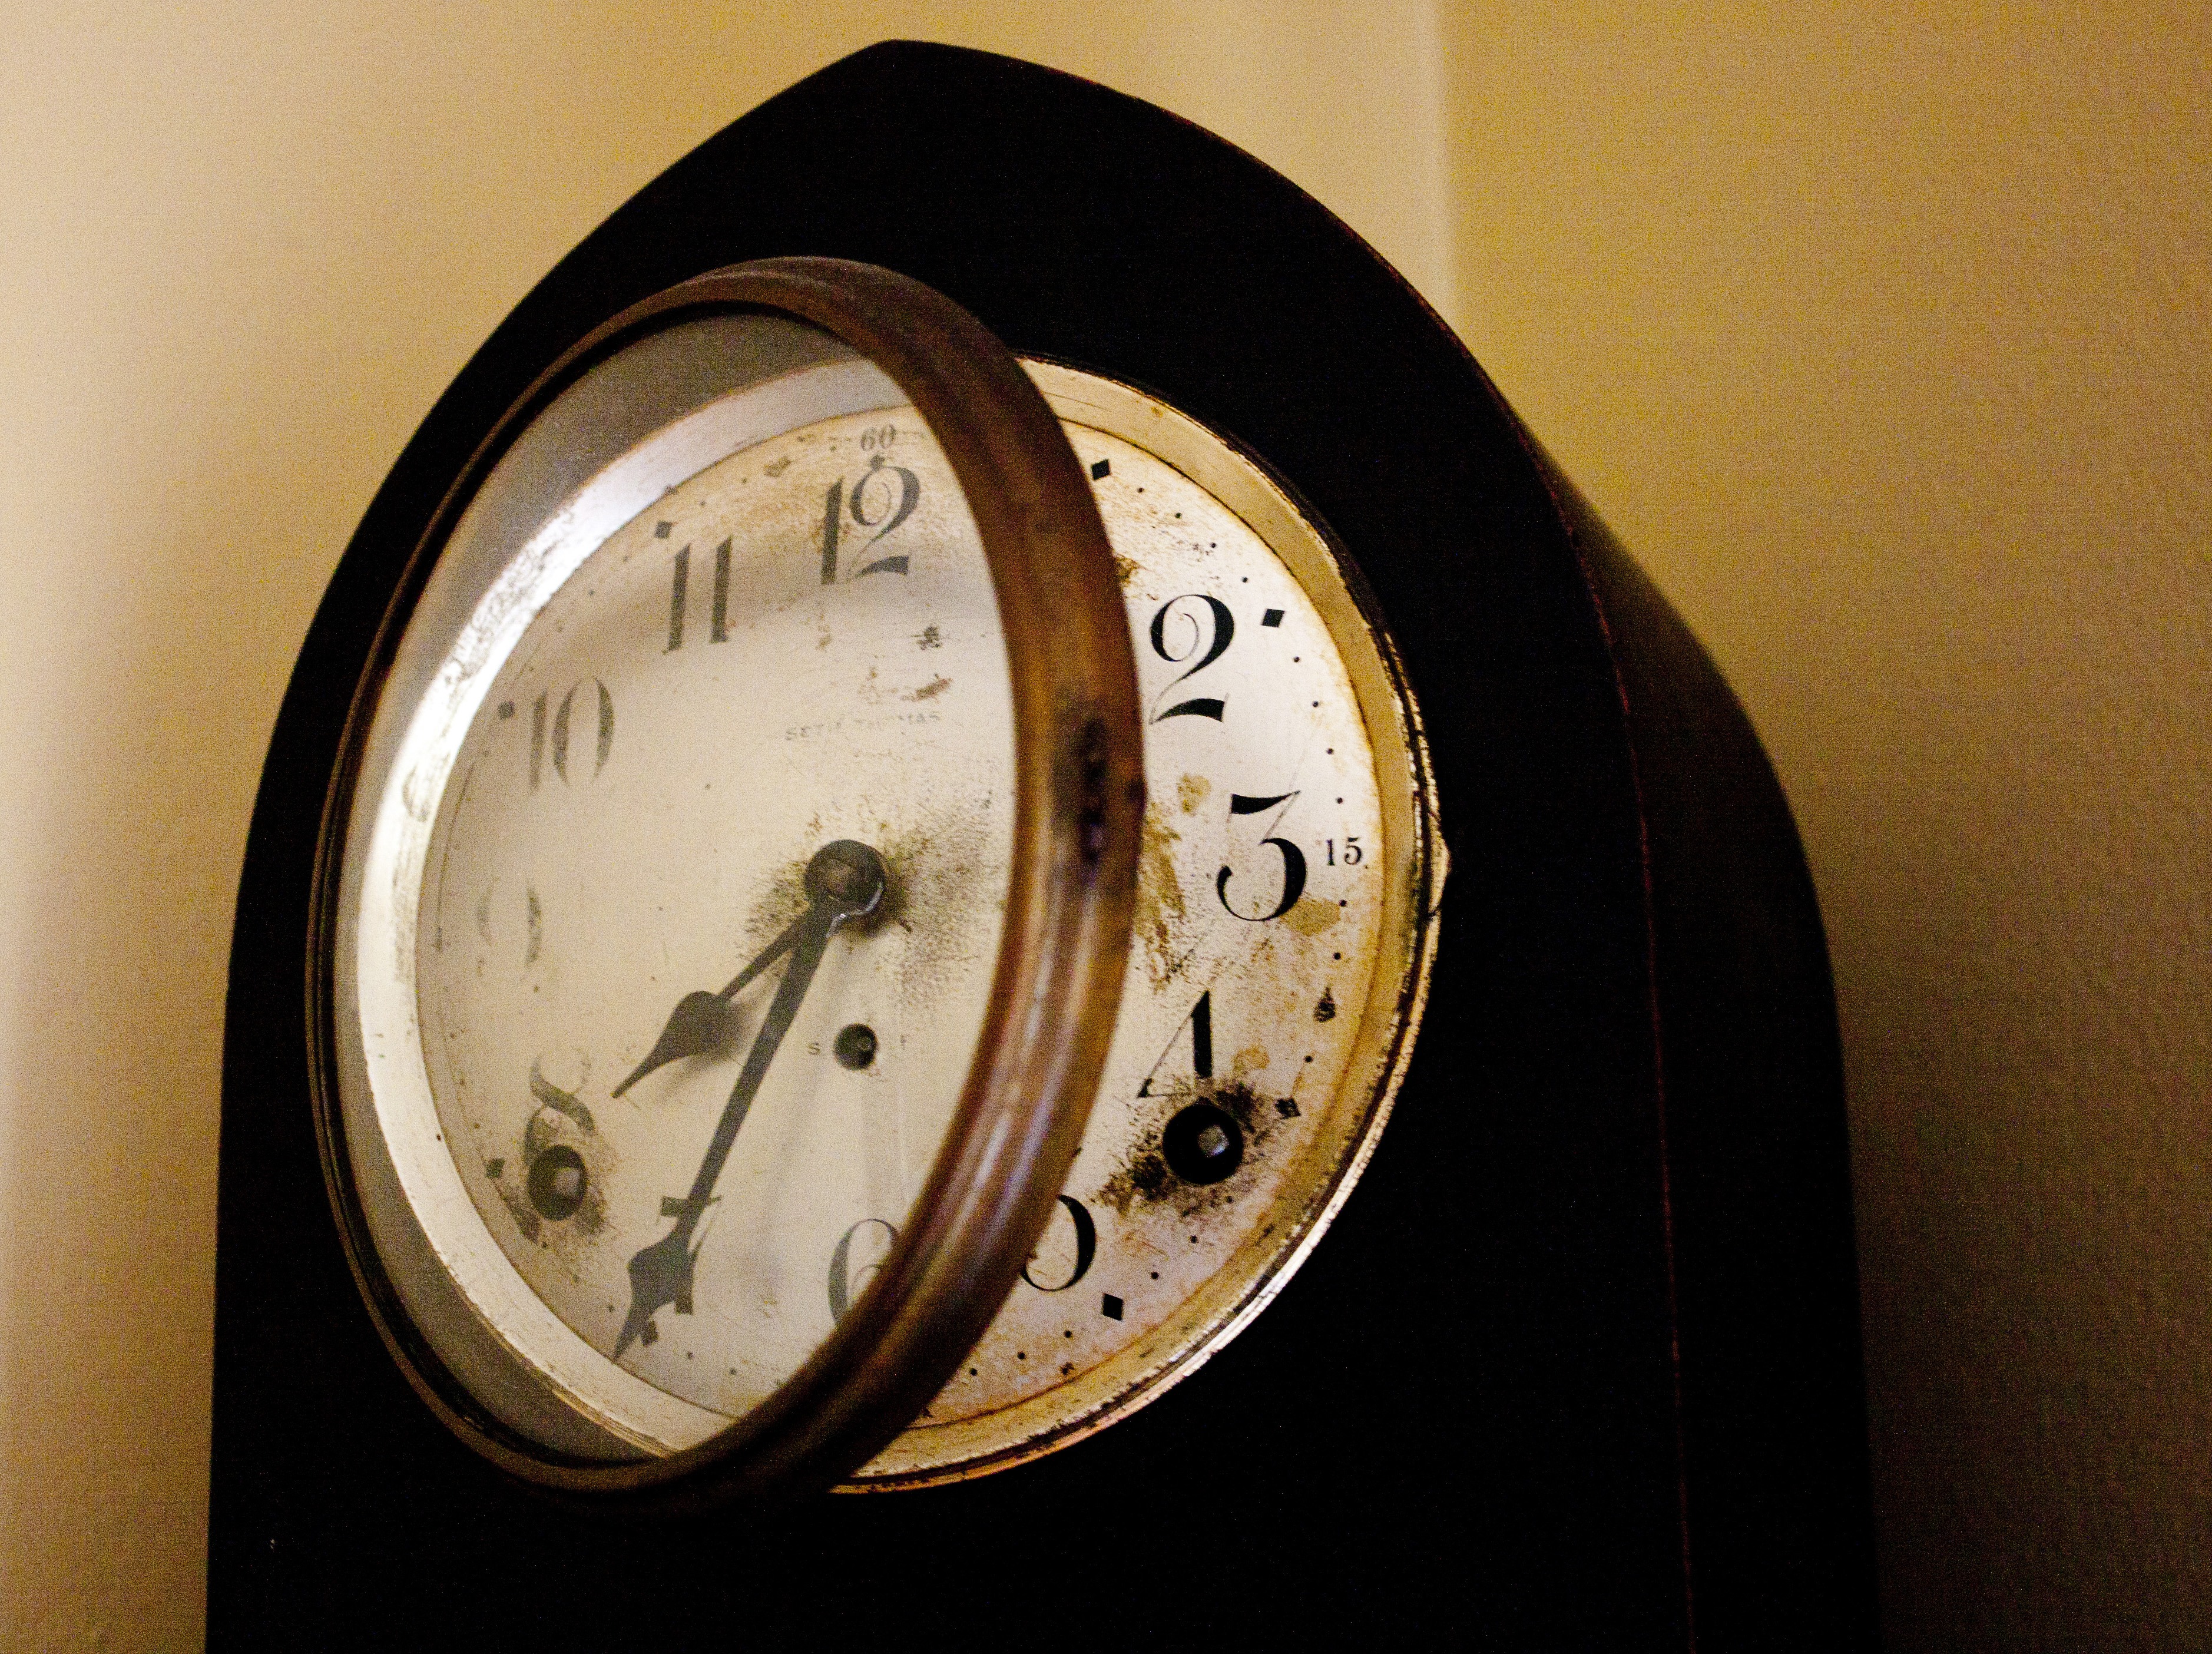
hand, wood, clock, time, hour, wake, alarm, instrument, decor, timepiece, minute, circle, shape, late, reminder, early, second, hours, tick, minutes, seconds, deadline, man made object, home accessories